John Buddle

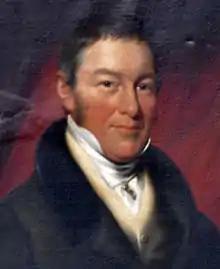
John Buddle 1773-1843. Original painting is in The Common Room of the Great North

John Buddle (15 September 1773 – 10 October 1843) was a prominent self-made mining engineer and entrepreneur in North East England. He had a major influence on the development of the Northern Coalfield in the first half of the 19th century, contributing to the safety of mining coal by innovations such as the introduction of the Davy Lamp, the keeping of records of ventilation, and the prevention of flooding. He was also interested in shipping as an owner, and built Seaham Harbour, establishing an important trade dock. He was chairman of the company that built the Tyne Dock at South Shields, and was also involved in the creation of two harbours and the development of a tunnel.